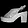
Label: Sandal